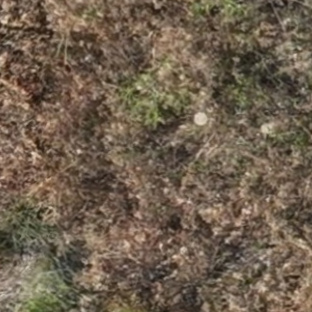
Month: july